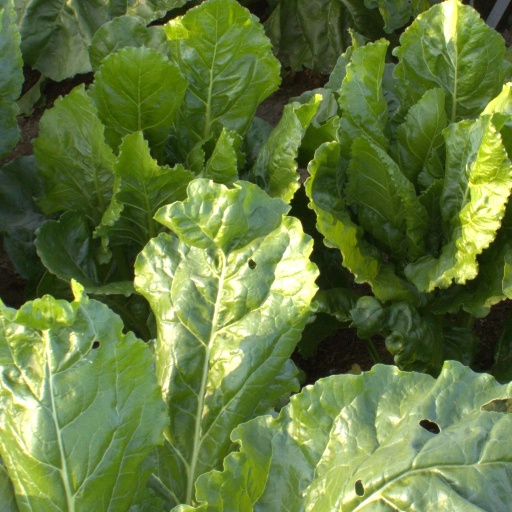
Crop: sugar beet